Naperville, Illinois

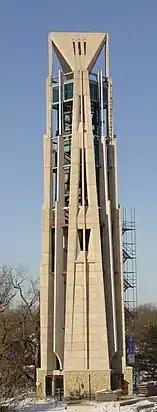
Moser Tower, completed in 2000, containing the Millennium Carillon

The 158-foot-tall Moser Tower is just north of Aurora Avenue and at the base of Rotary Hill, just west of Downtown Naperville. The Millennium Carillon is designated as one of the four largest carillons in the world, with 72 bronze bells weighing from 10 pounds to the 6-ton "Captain Joseph Naper Bell". It was dedicated in an Independence Day event on June 29, 2000, with a reception attended by over 15,000 people. The carillon is manually or computer-playable, with most performances played by hand, but with half the bells played by a computer-controlled system at set times during the day.